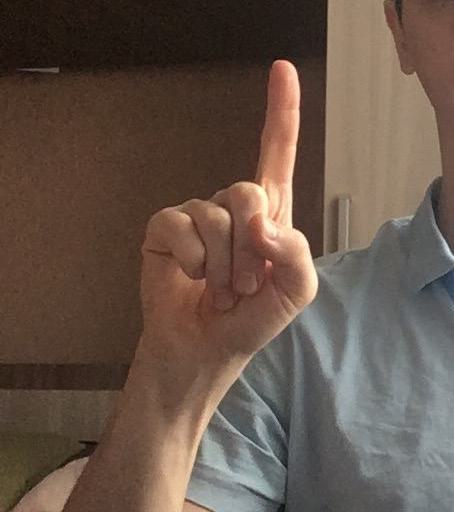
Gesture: one